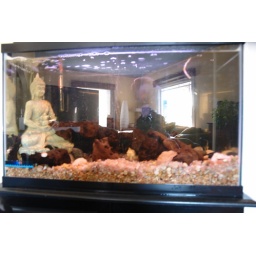
fish tank in new house